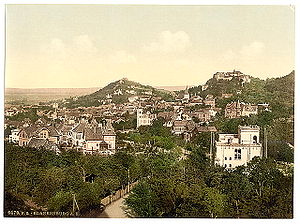
Blankenburg (Harz) / Geografi / Inddeling
Blankenburg i 1900
Blankenburg (Harz) er en by i Landkreis Harz i den tyske delstat Sachsen-Anhalt. Den er en del af Verwaltungsgemeinschaft Blankenburg.